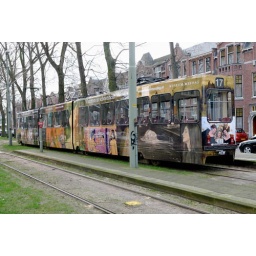
De tram in de stijl van de tentoonstelling &lt;i&gt;Vluchten in schoonheid&lt;/i&gt; rijdt door Den Haag.